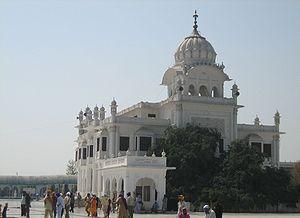
Le Gurdwara Ber Sahib est un temple important dans le sikhisme; il se situe à Sultanpur Lodhi, une ville dans le district de Kapurthala, au Pendjab, en Inde.